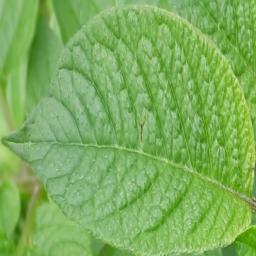
Etiqueta: Sana